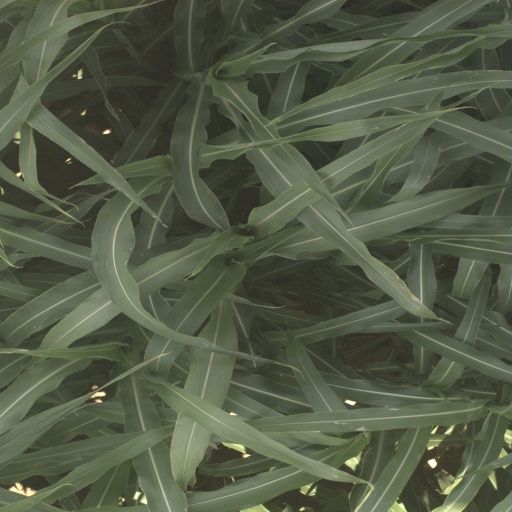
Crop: sorghum